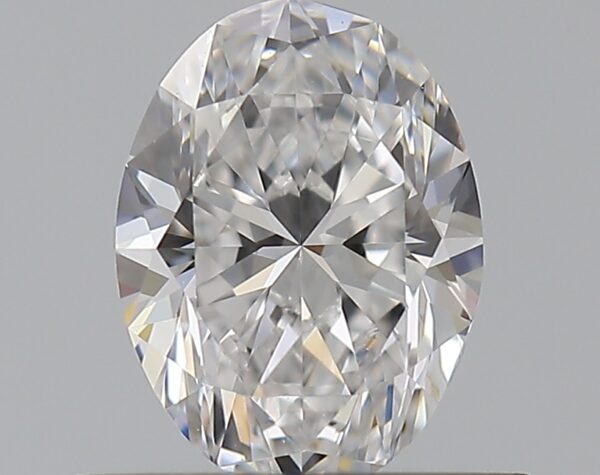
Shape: oval
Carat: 0.59
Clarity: VVS2
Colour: D
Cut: EX
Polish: EX
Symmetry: GD
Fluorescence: N
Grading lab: GIA
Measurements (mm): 6.37 x 4.71 x 3.01